Casa de Machado y Silvas

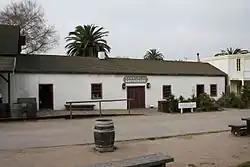
Casa de Machado y Silvas

Casa de Machado, also called Casa de Machado y Silvas, is a historical adobe building in San Diego, California, built in 1832. The Casa de Lopez site is a California Historical Landmark No. 71, listed on December 6, 1932. Casa de Machado was built by José Manuel Machado, a leatherjacket company soldier of the New Spain Army, stationed in San Diego. José Manuel Machado built a house, Casa de Stewart, for his daughter Rosa. Rosa married Jack Stewart, a pilot boat operator from Maine. The Stewarts eventually enlarged the house. Carmen Stewart Meza lived in the house for some years. In the 1850s it was a commercial restaurant. The Machado y Silvas family owned the house until the 1930s. In the 1930s and early 1940s, it was a rooming house, café, art studio, and souvenir shop. In 1942, the house became a church, Machado Memorial Chapel. Casa de Machado was acquired by California State Parks in 1968, who had it restored. The Casa de Machado y Silvas house's current address is 2737 San Diego Avenue in Old Town, San Diego.